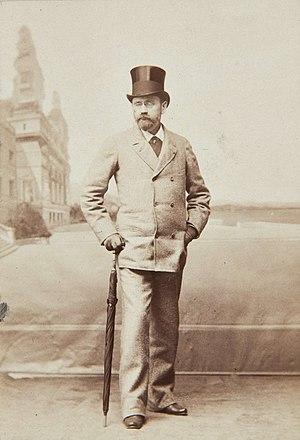
Portrait d'Émile Zola. Ancienne collection François Émile-Zola.